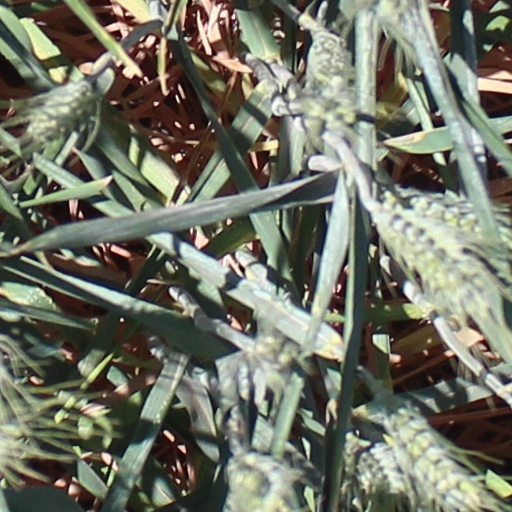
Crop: wheat